Heckler Report

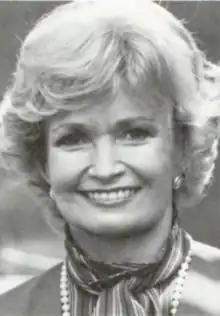
Margaret Heckler, pictured in 1985

The Heckler Report, officially the Report of the Secretary's Task Force on Black and Minority Health, was a landmark 1985 report published by the US Government. It is named after Margaret Heckler, who was Secretary of the Department of Health and Human Services from 1983 to 1985. The Heckler Report investigated racial and ethnic disparities in health in the United States.